Commemorative Medals for Army Marches

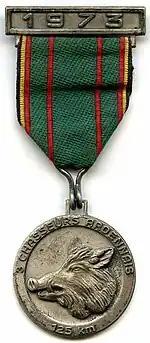
MESA commemorative medal

The Commemorative Medals for Army Marches are two distinct medals awarded for participating in the two marches organised yearly by the Belgian Army. They are not decorations, but they may be worn by members of the Belgian Armed Forces on their uniform during the year following the participation if they request it. For members of the Belgian Army, participating in the marches counts as operational training.